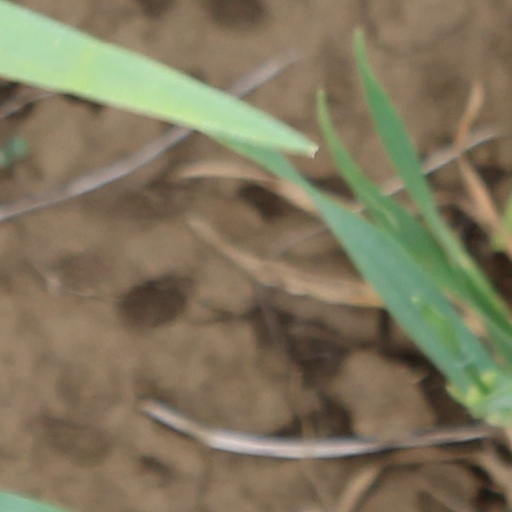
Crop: wheat